The Escape (2016 film)

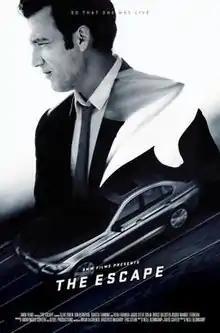
Promotional poster

The Escape is a 2016 American short action film produced by BMW to promote the car manufacturer's 2017 5 Series. It was directed and co-written by Neill Blomkamp, and stars Clive Owen, Jon Bernthal, Dakota Fanning, and Vera Farmiga. The film, which continues the plot of BMW's series of adverts titled "The Hire", was posted on BMW USA's YouTube channel on October 23, 2016.